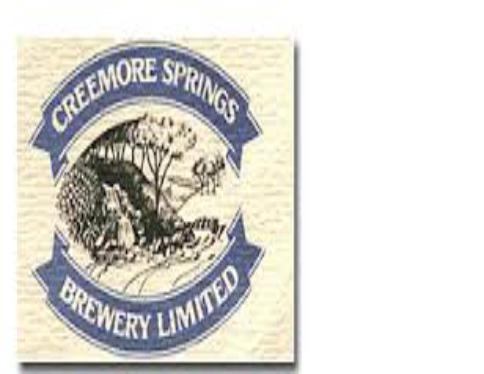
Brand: Creemore
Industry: Food